A1205 road

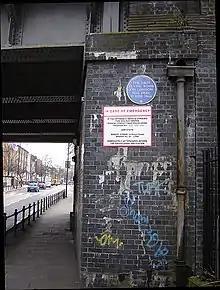
The railway bridge on Grove Road, showing the blue plaque commemorating the first V-1 to strike London on 13 June 1944. (January 2006)

The road then enters the London Borough of Tower Hamlets and forms a divide between the two halves of Victoria Park, until a roundabout junction with Old Ford Road (the B118) in Bethnal Green. By the roundabout is the Lakeview Estate, designed by Berthold Lubetkin. From there until it crosses Mile End Road, the A1205 is called Grove Road and for much of the distance after crossing Roman Road it forms the eastern boundary of Mile End Park.